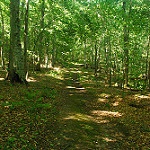
Label: forest